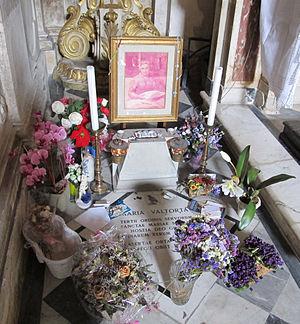
Maria Valtorta est une mystique catholique membre du Tiers-ordre des Servites de Marie, née à Caserte en Italie le 14 mars 1897 et morte le 12 octobre 1961 à Viareggio en Toscane.